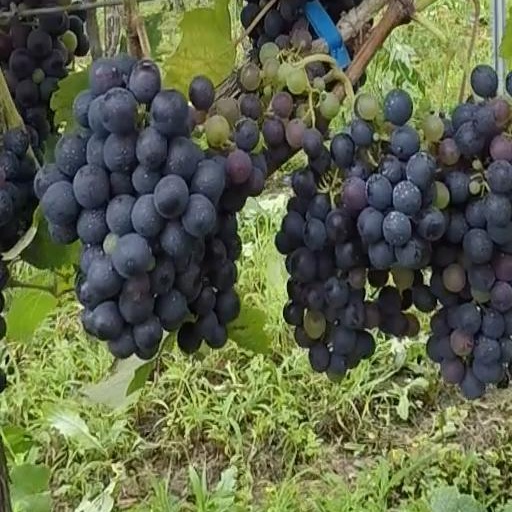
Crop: grape